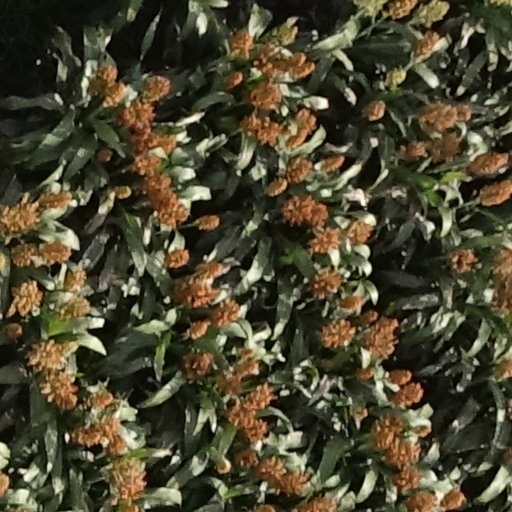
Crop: sorghum